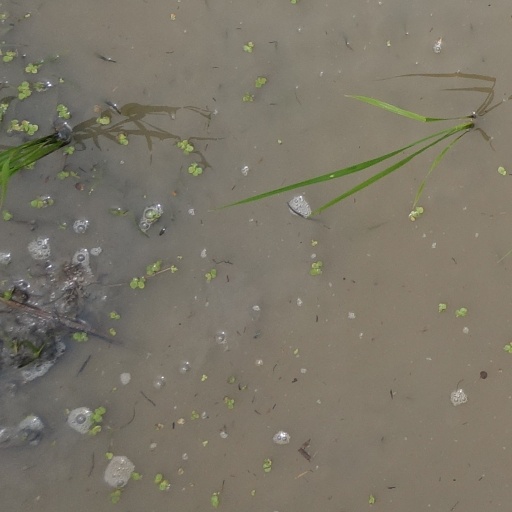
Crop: rice